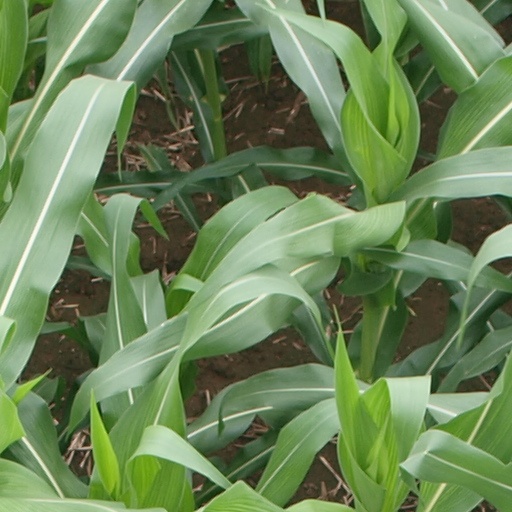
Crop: maize; corn